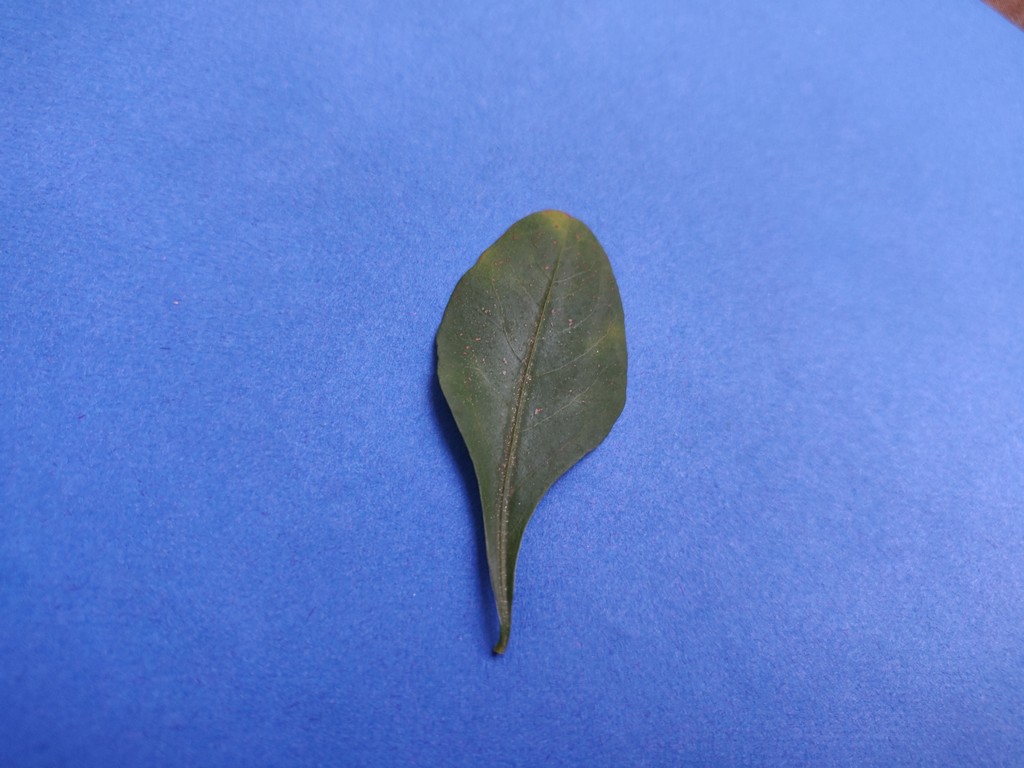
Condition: Unhealthy
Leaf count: single
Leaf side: front